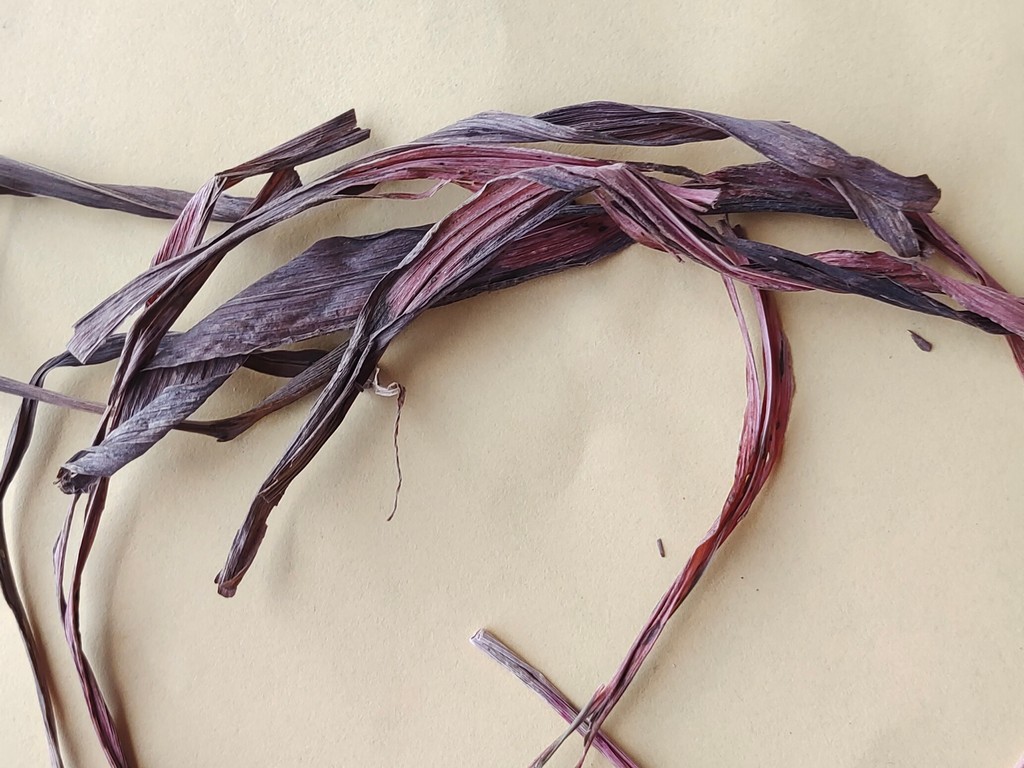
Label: Dried